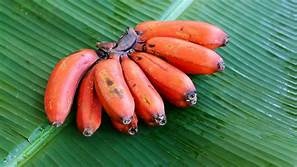
Label: banana